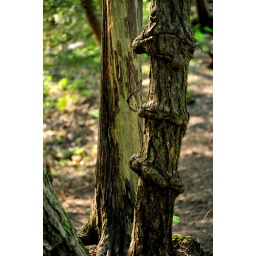
tree takes over fence